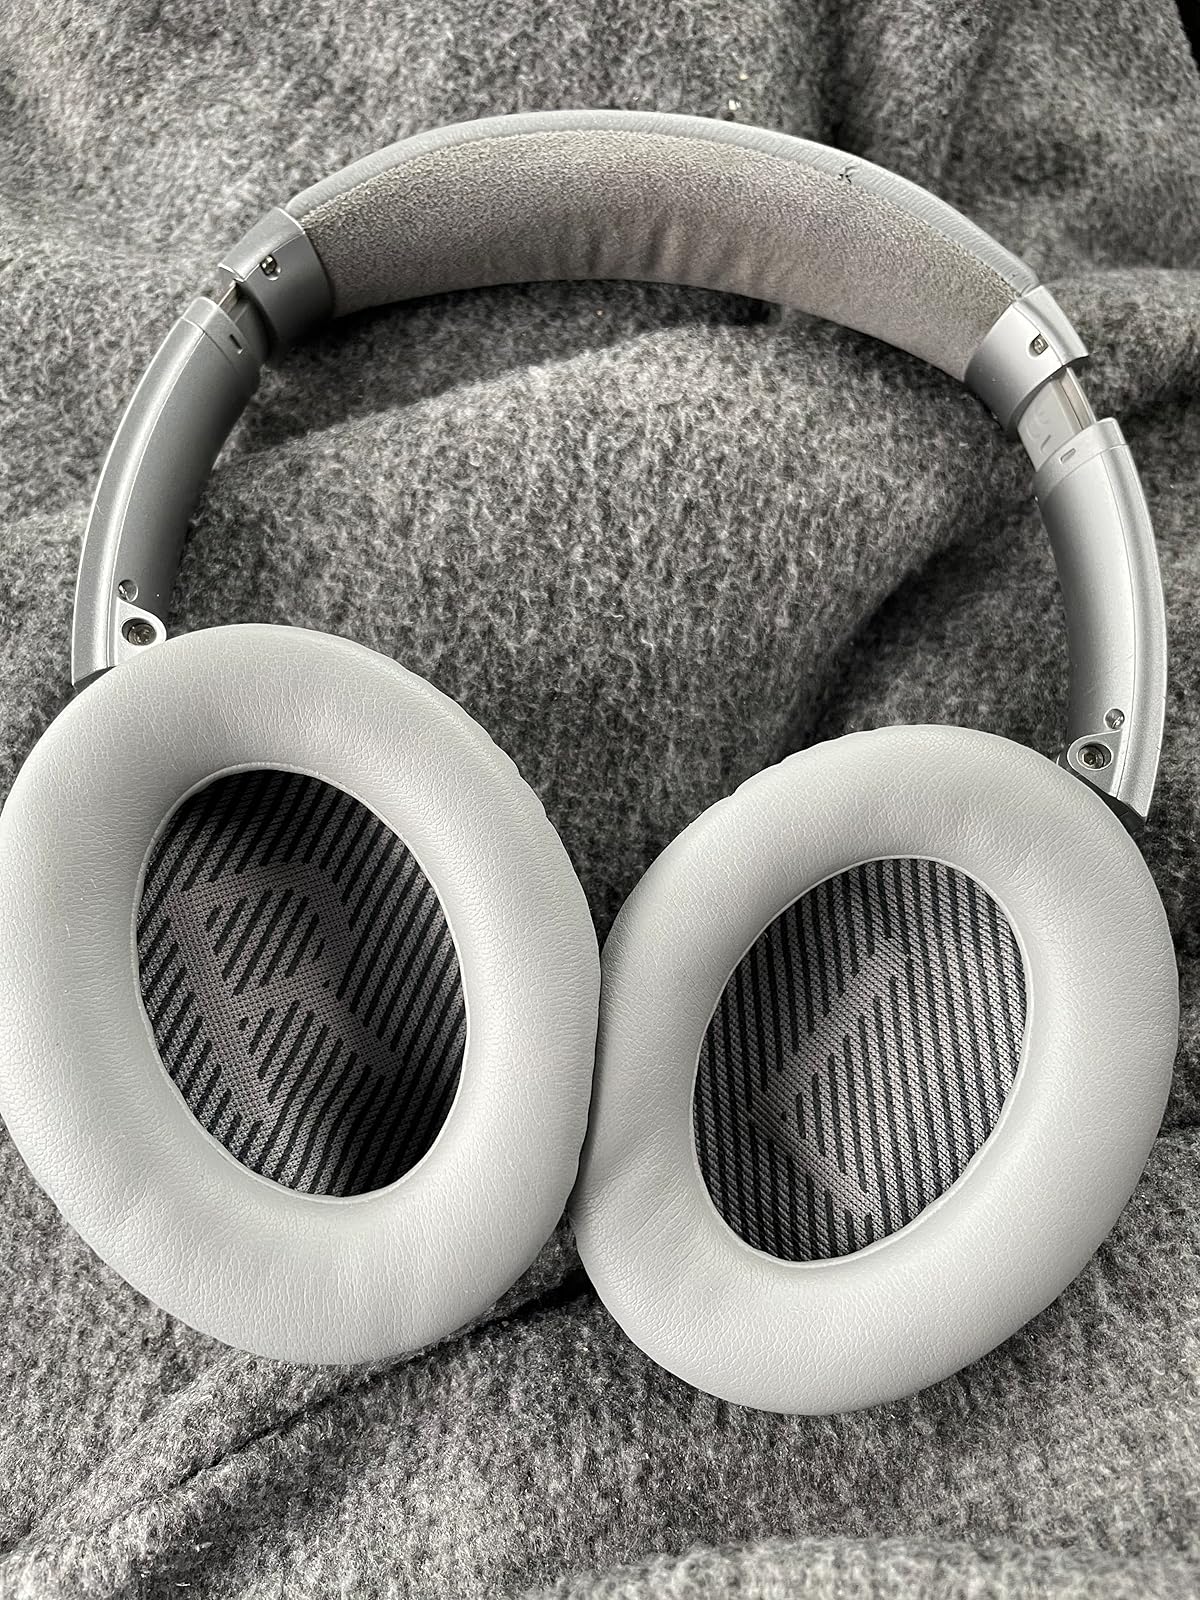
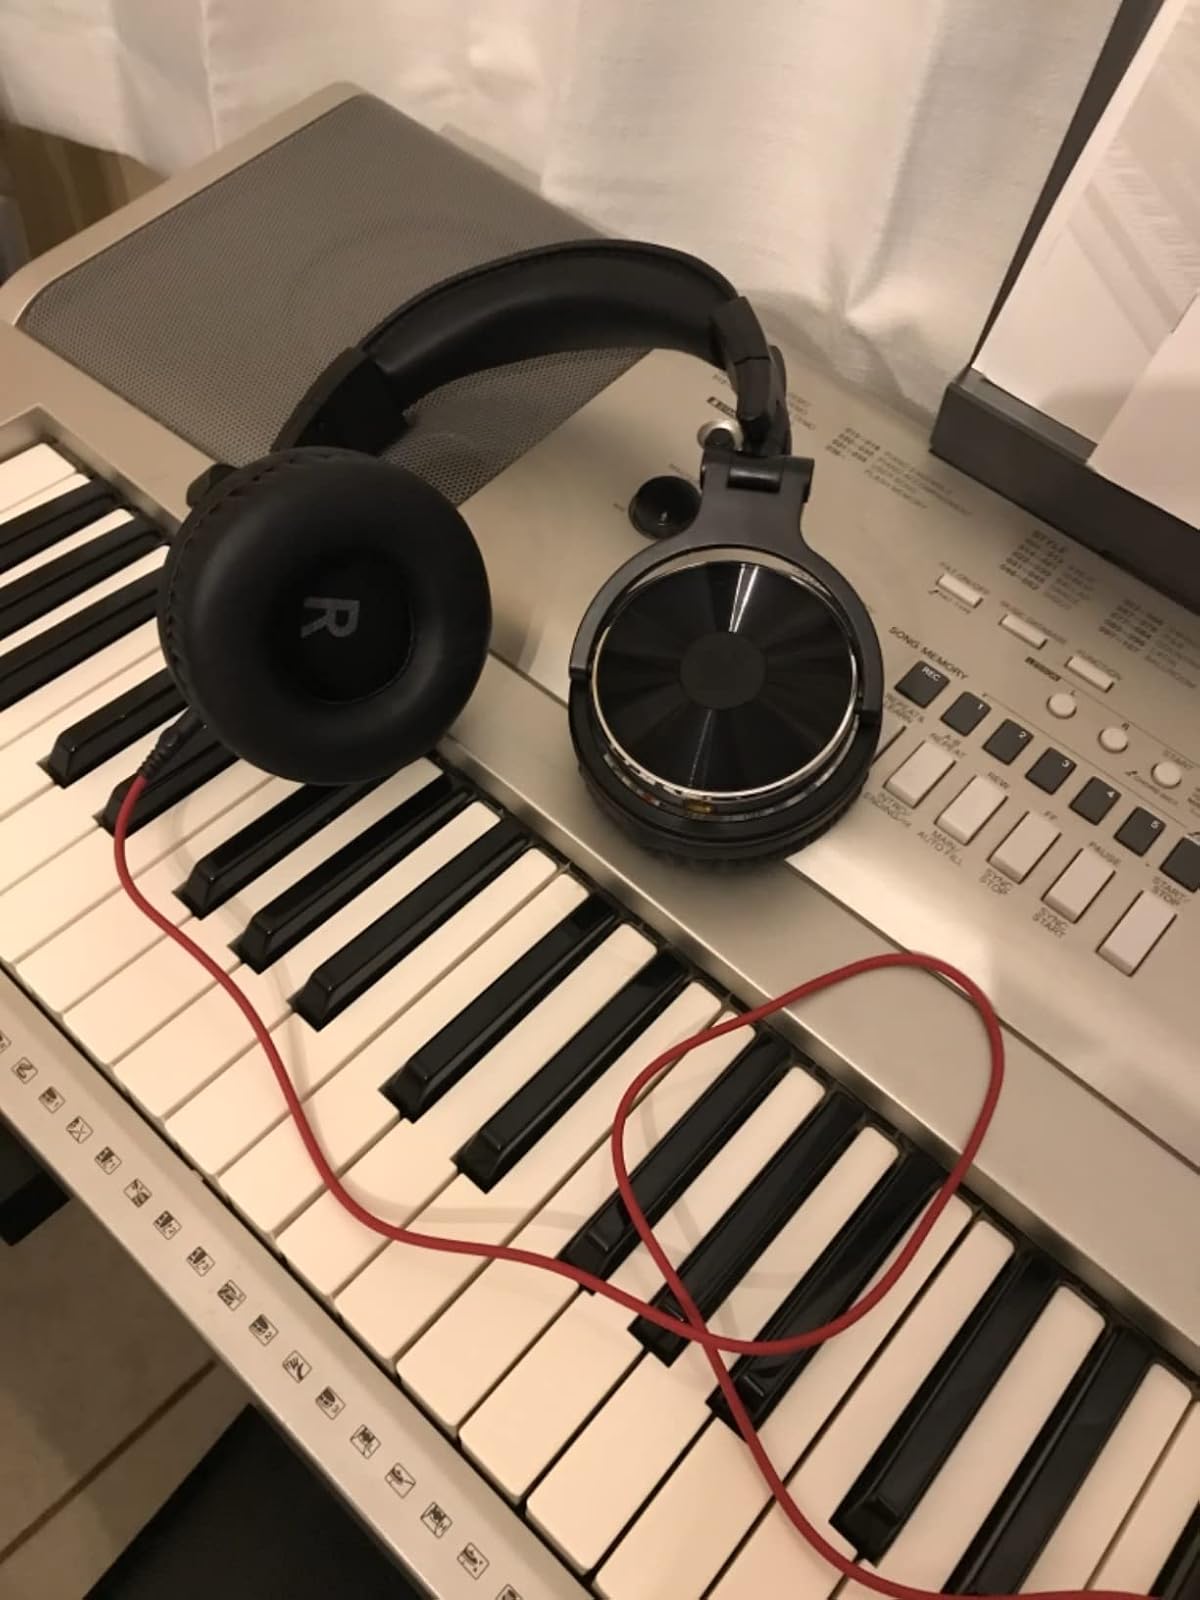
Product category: headphones
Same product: no